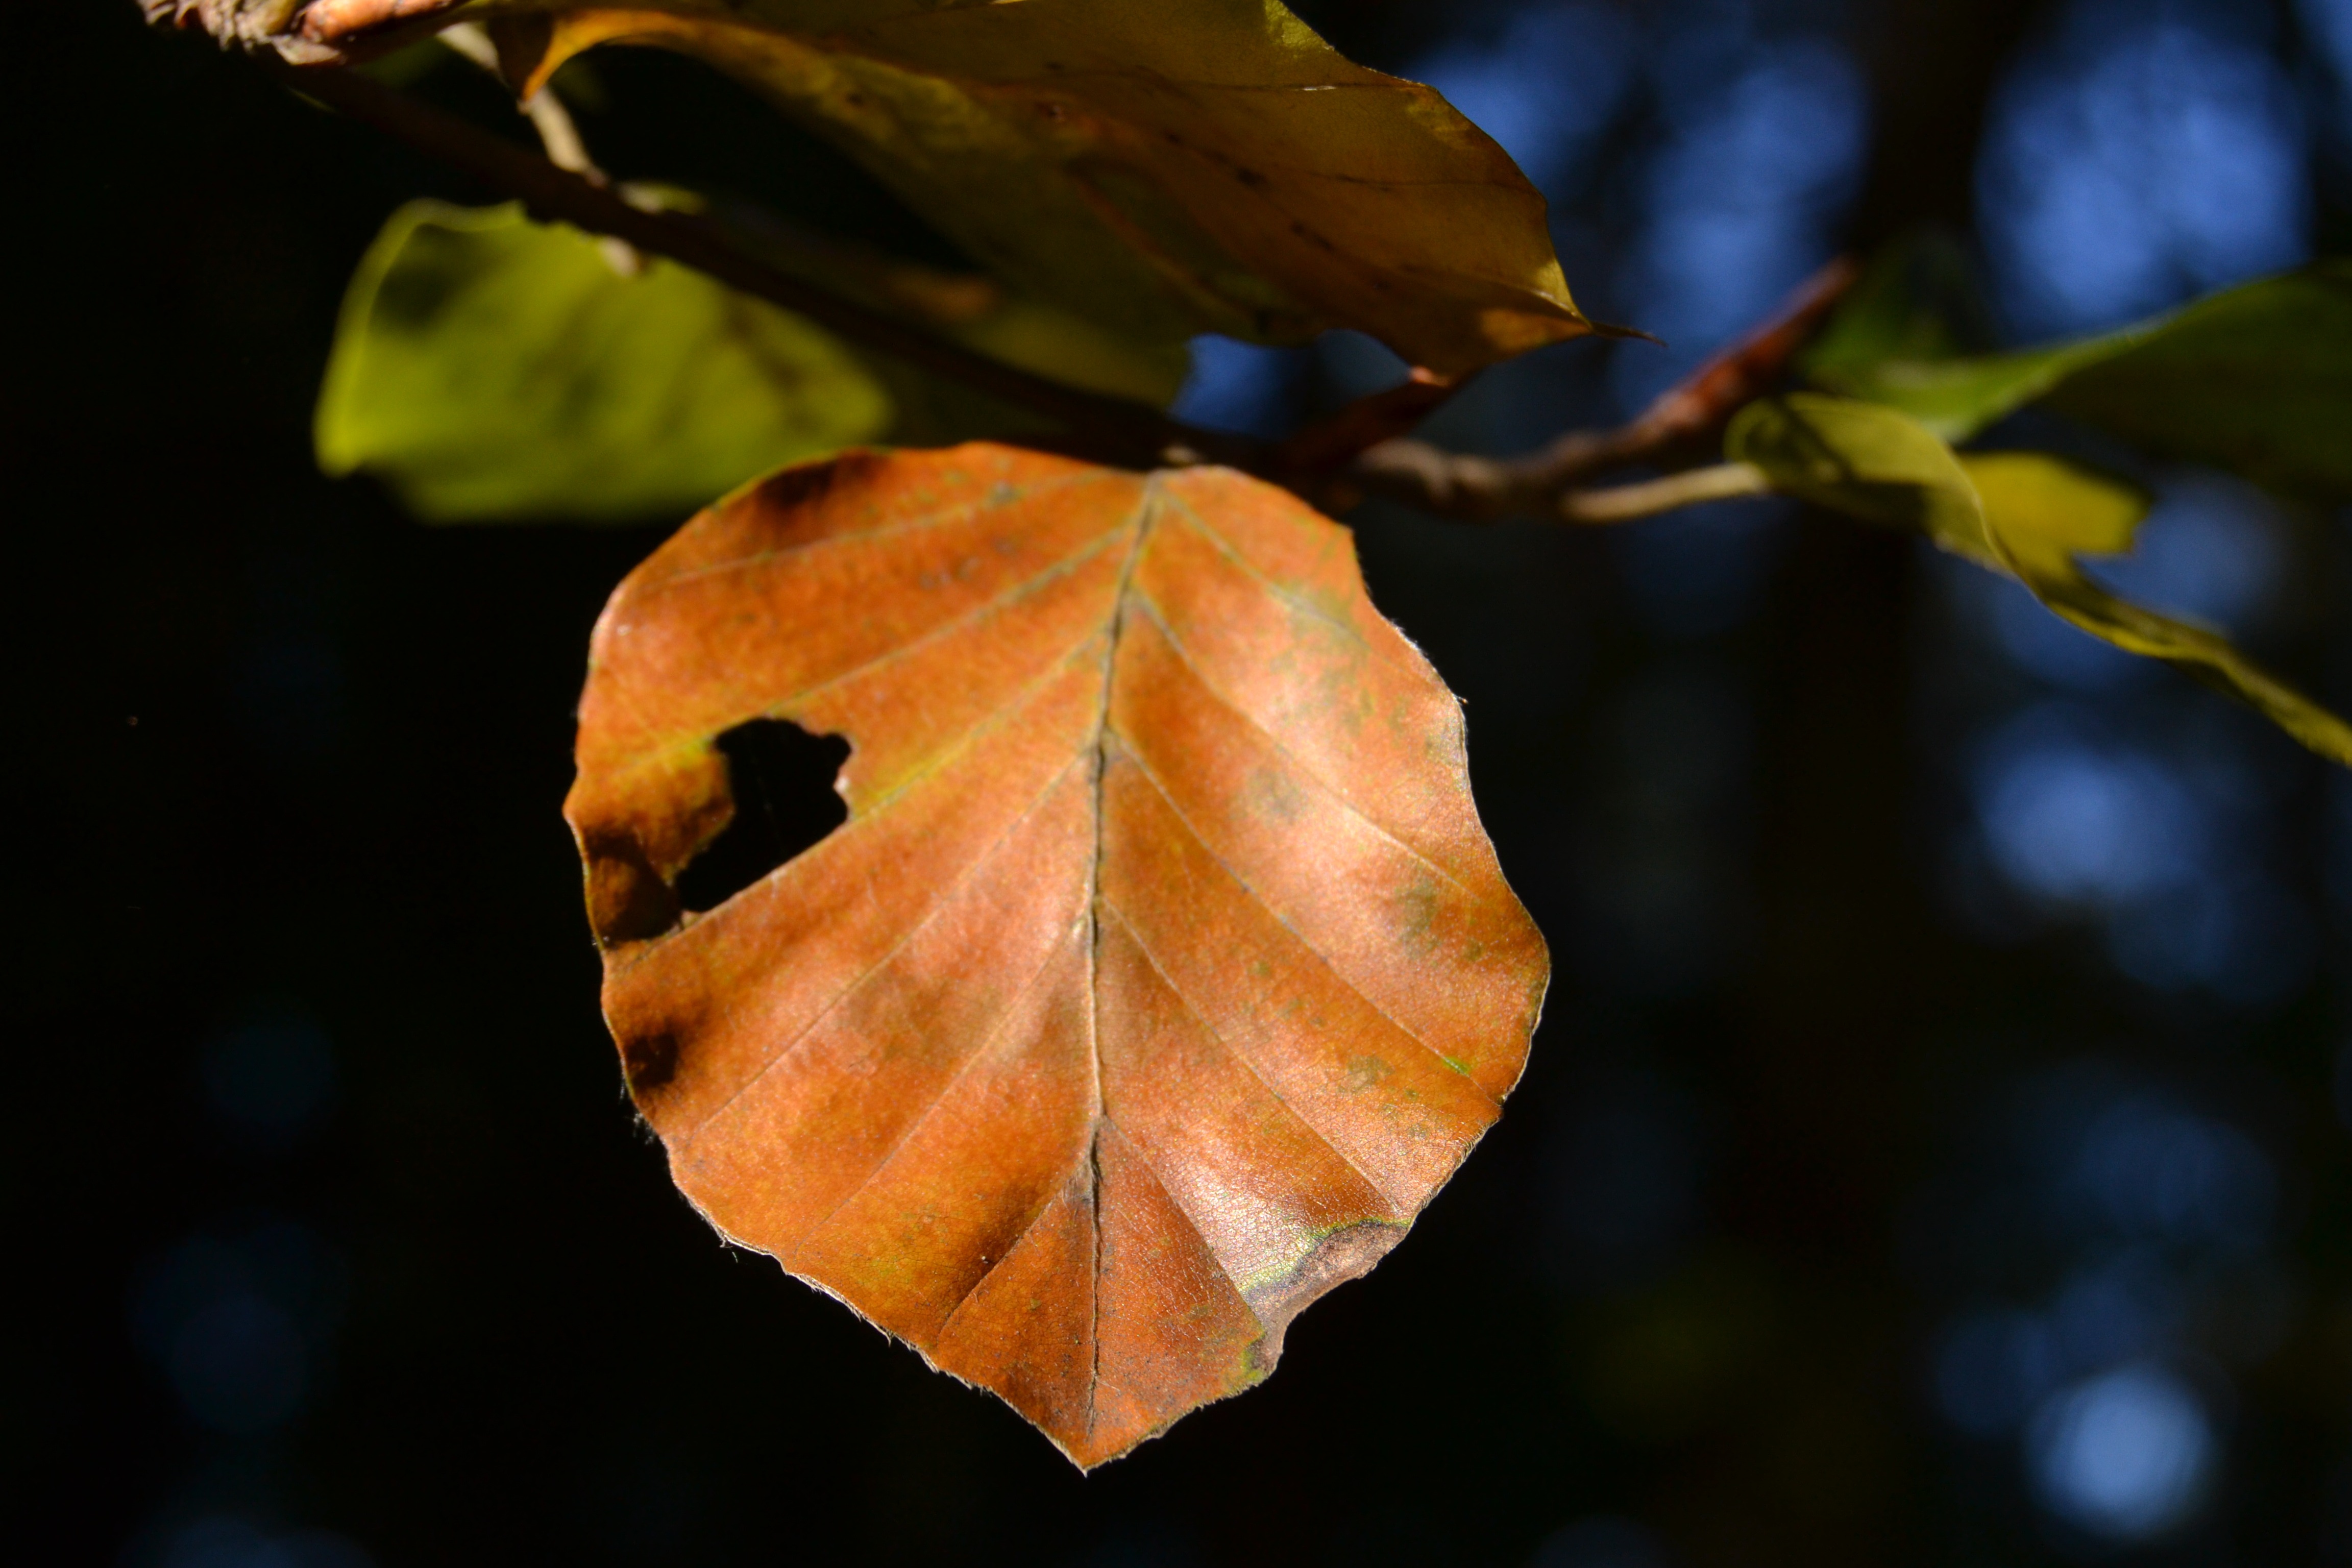
tree, nature, branch, plant, sunlight, leaf, flower, petal, green, autumn, botany, yellow, flora, season, maple leaf, close up, leaves in the autumn, golden autumn, macro photography, autumn coloring autumn mood, plant stem, woody plant